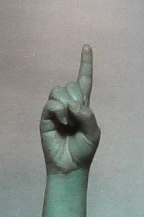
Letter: bb